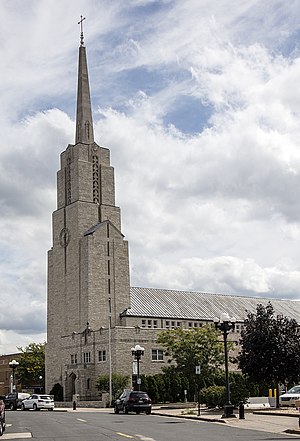
La Crosse / Religion
Sankt Josephs Katedral i La Crosse
La Crosse er en amerikansk by og administrativt centrum for La Crosse County, i staten Wisconsin. Byen ligger ved Mississippifloden på grænsen til Minnesota og er statens største by på dens vestlige grænse. I 2019 havde byen 51.227 indbyggere.